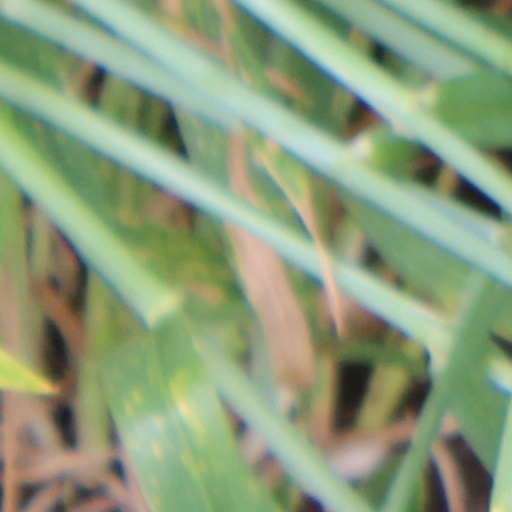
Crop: wheat